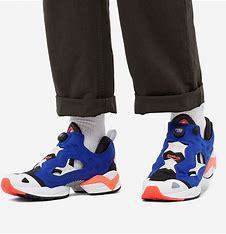
Brand: Reebok
Model: Instapump Fury 95